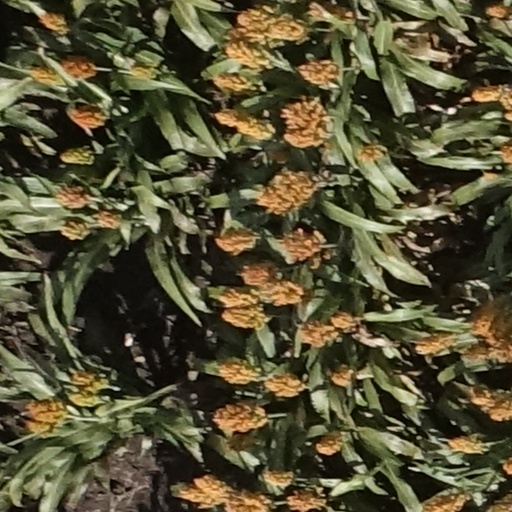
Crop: sorghum